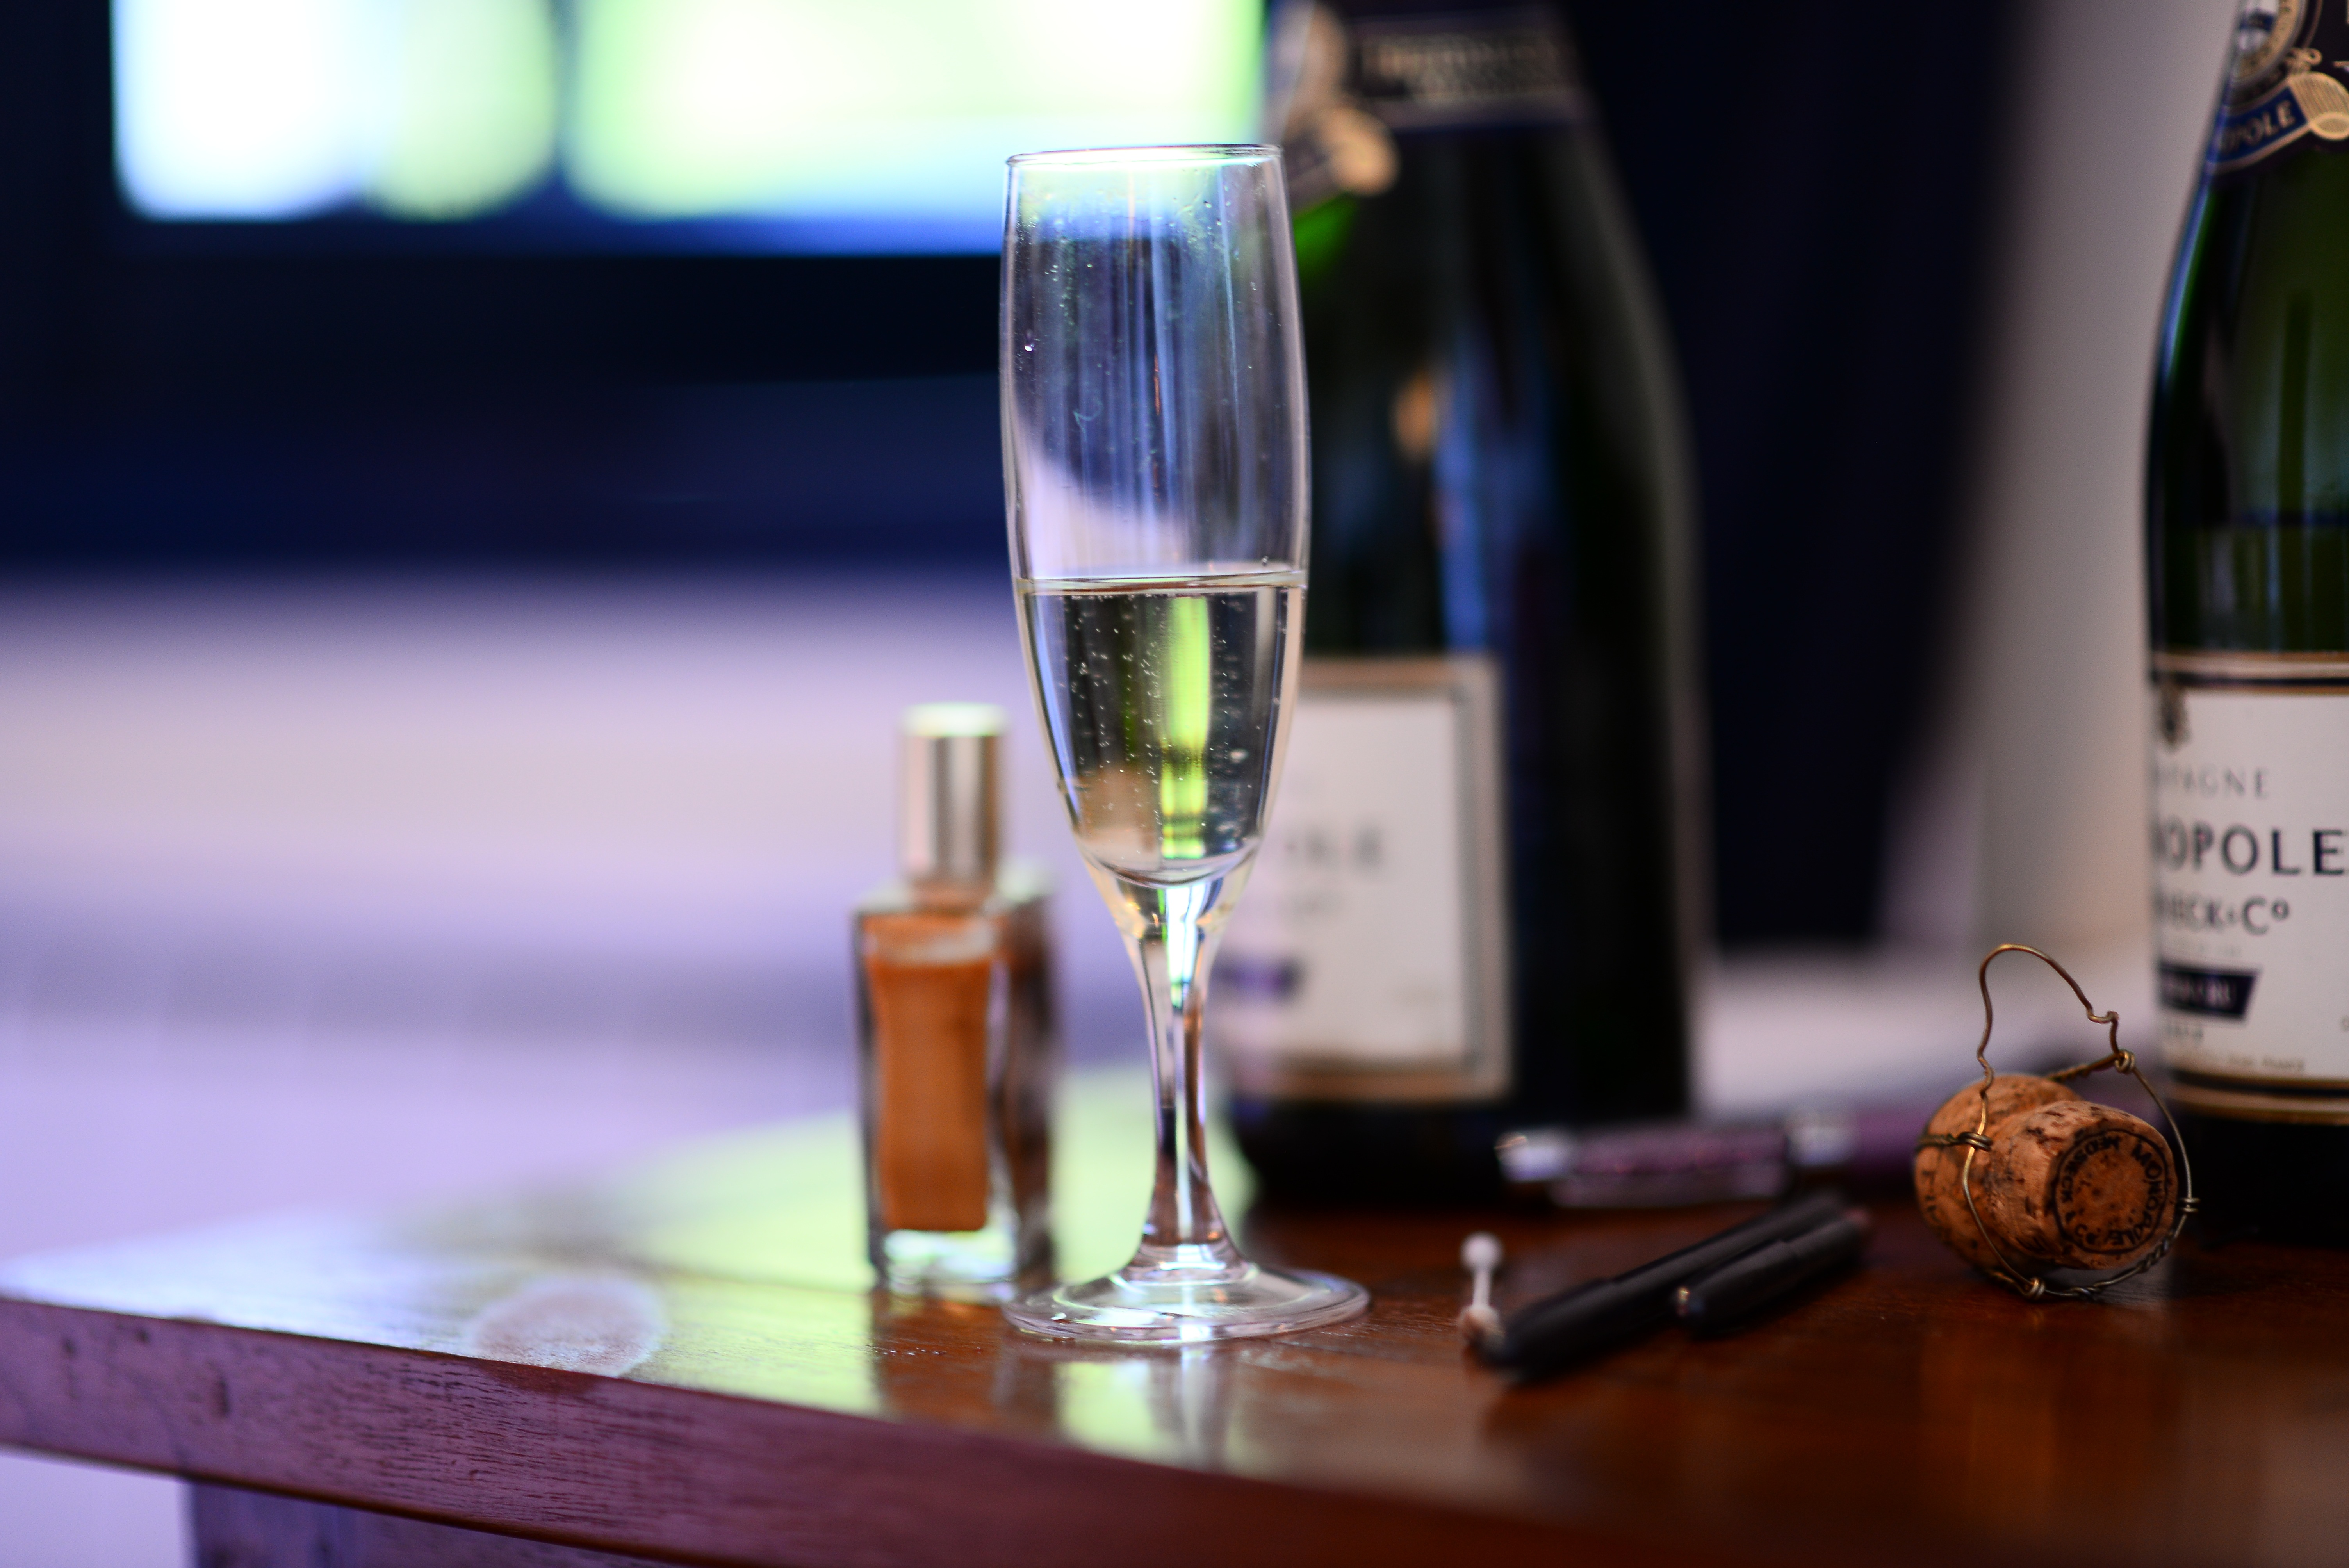
table, vine, wine, glass, love, heart, romance, drink, wedding, marriage, alcohol, amour, glasses, champagne, liqueur, alcoholic beverage, nail varnish, dressing table, distilled beverage